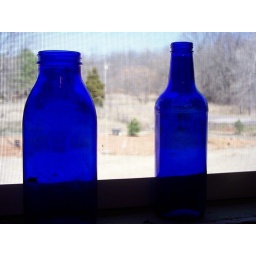
Blue Bottles, in my kitchen window